History of Puerto Rico

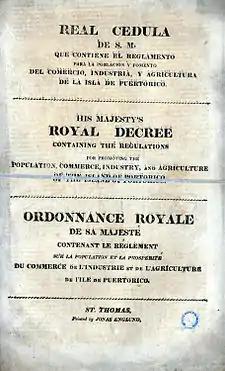
Royal Cédula of Graces, 1815, which granted legal entry of some foreigners to Puerto Rico.

Amidst the constant attacks, the first threads of Puerto Rican society emerged. A 1765 census conducted by Lt. General Alejandro O'Reilly showed a total population of 44,883, of which 5,037 (11.2%) were slaves, a low percentage compared to the other Spanish colonies in the Caribbean. In 1786 the first comprehensive history of Puerto Rico— by Fray Iñigo Abbad y Lasierra—was published in Madrid, documenting the history of Puerto Rico from the time of Columbus' landing in 1493 until 1783. The book also presents a first hand account of Puerto Rican identity, including music, clothing, personality and nationality.